Jia Delong

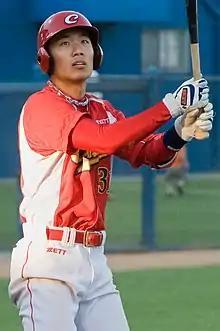
Delong with the China national baseball team in 2008

Jia Delong (born 4 July 1985) is a Chinese baseball player who was a member of Team China at the 2008 Summer Olympics.